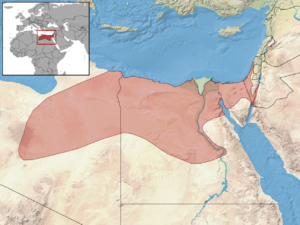
Chalcides sepsoides est une espèce de sauriens de la famille des Scincidae.